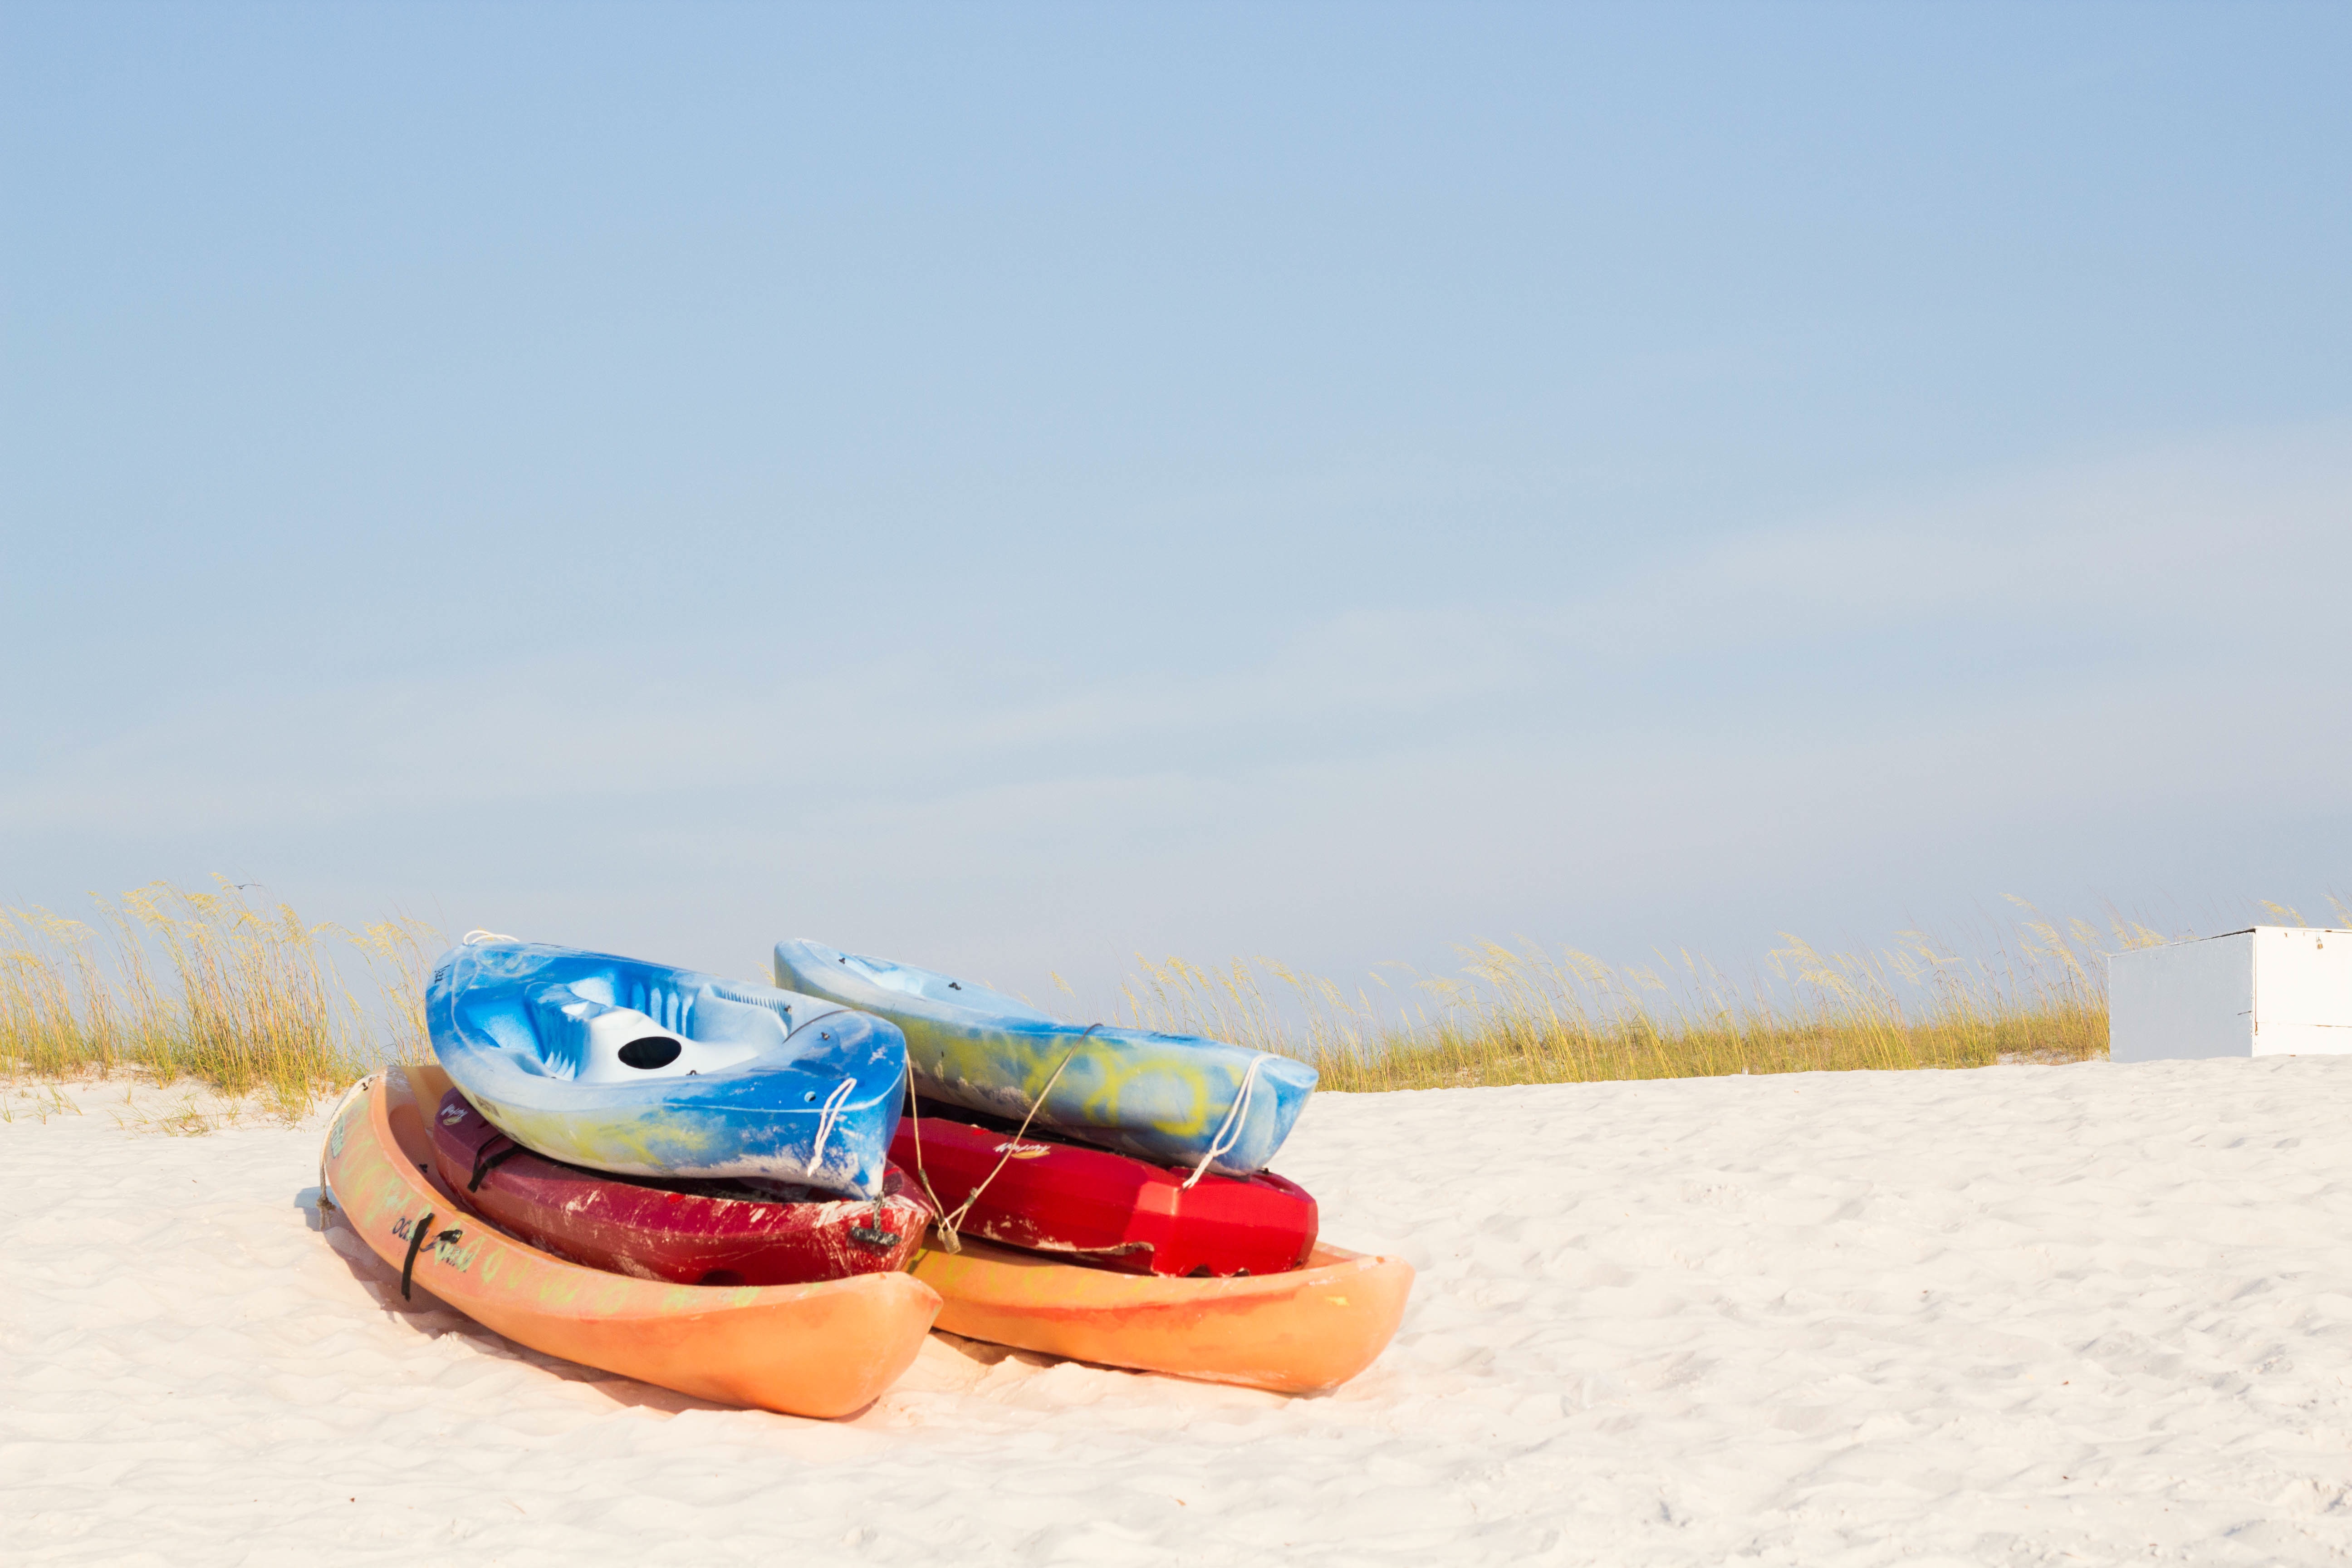
sand, play, recreation, vehicle, ecosystem